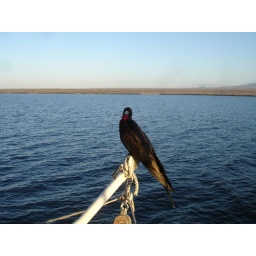
Frigate bird resting on our boat in the Galapagos